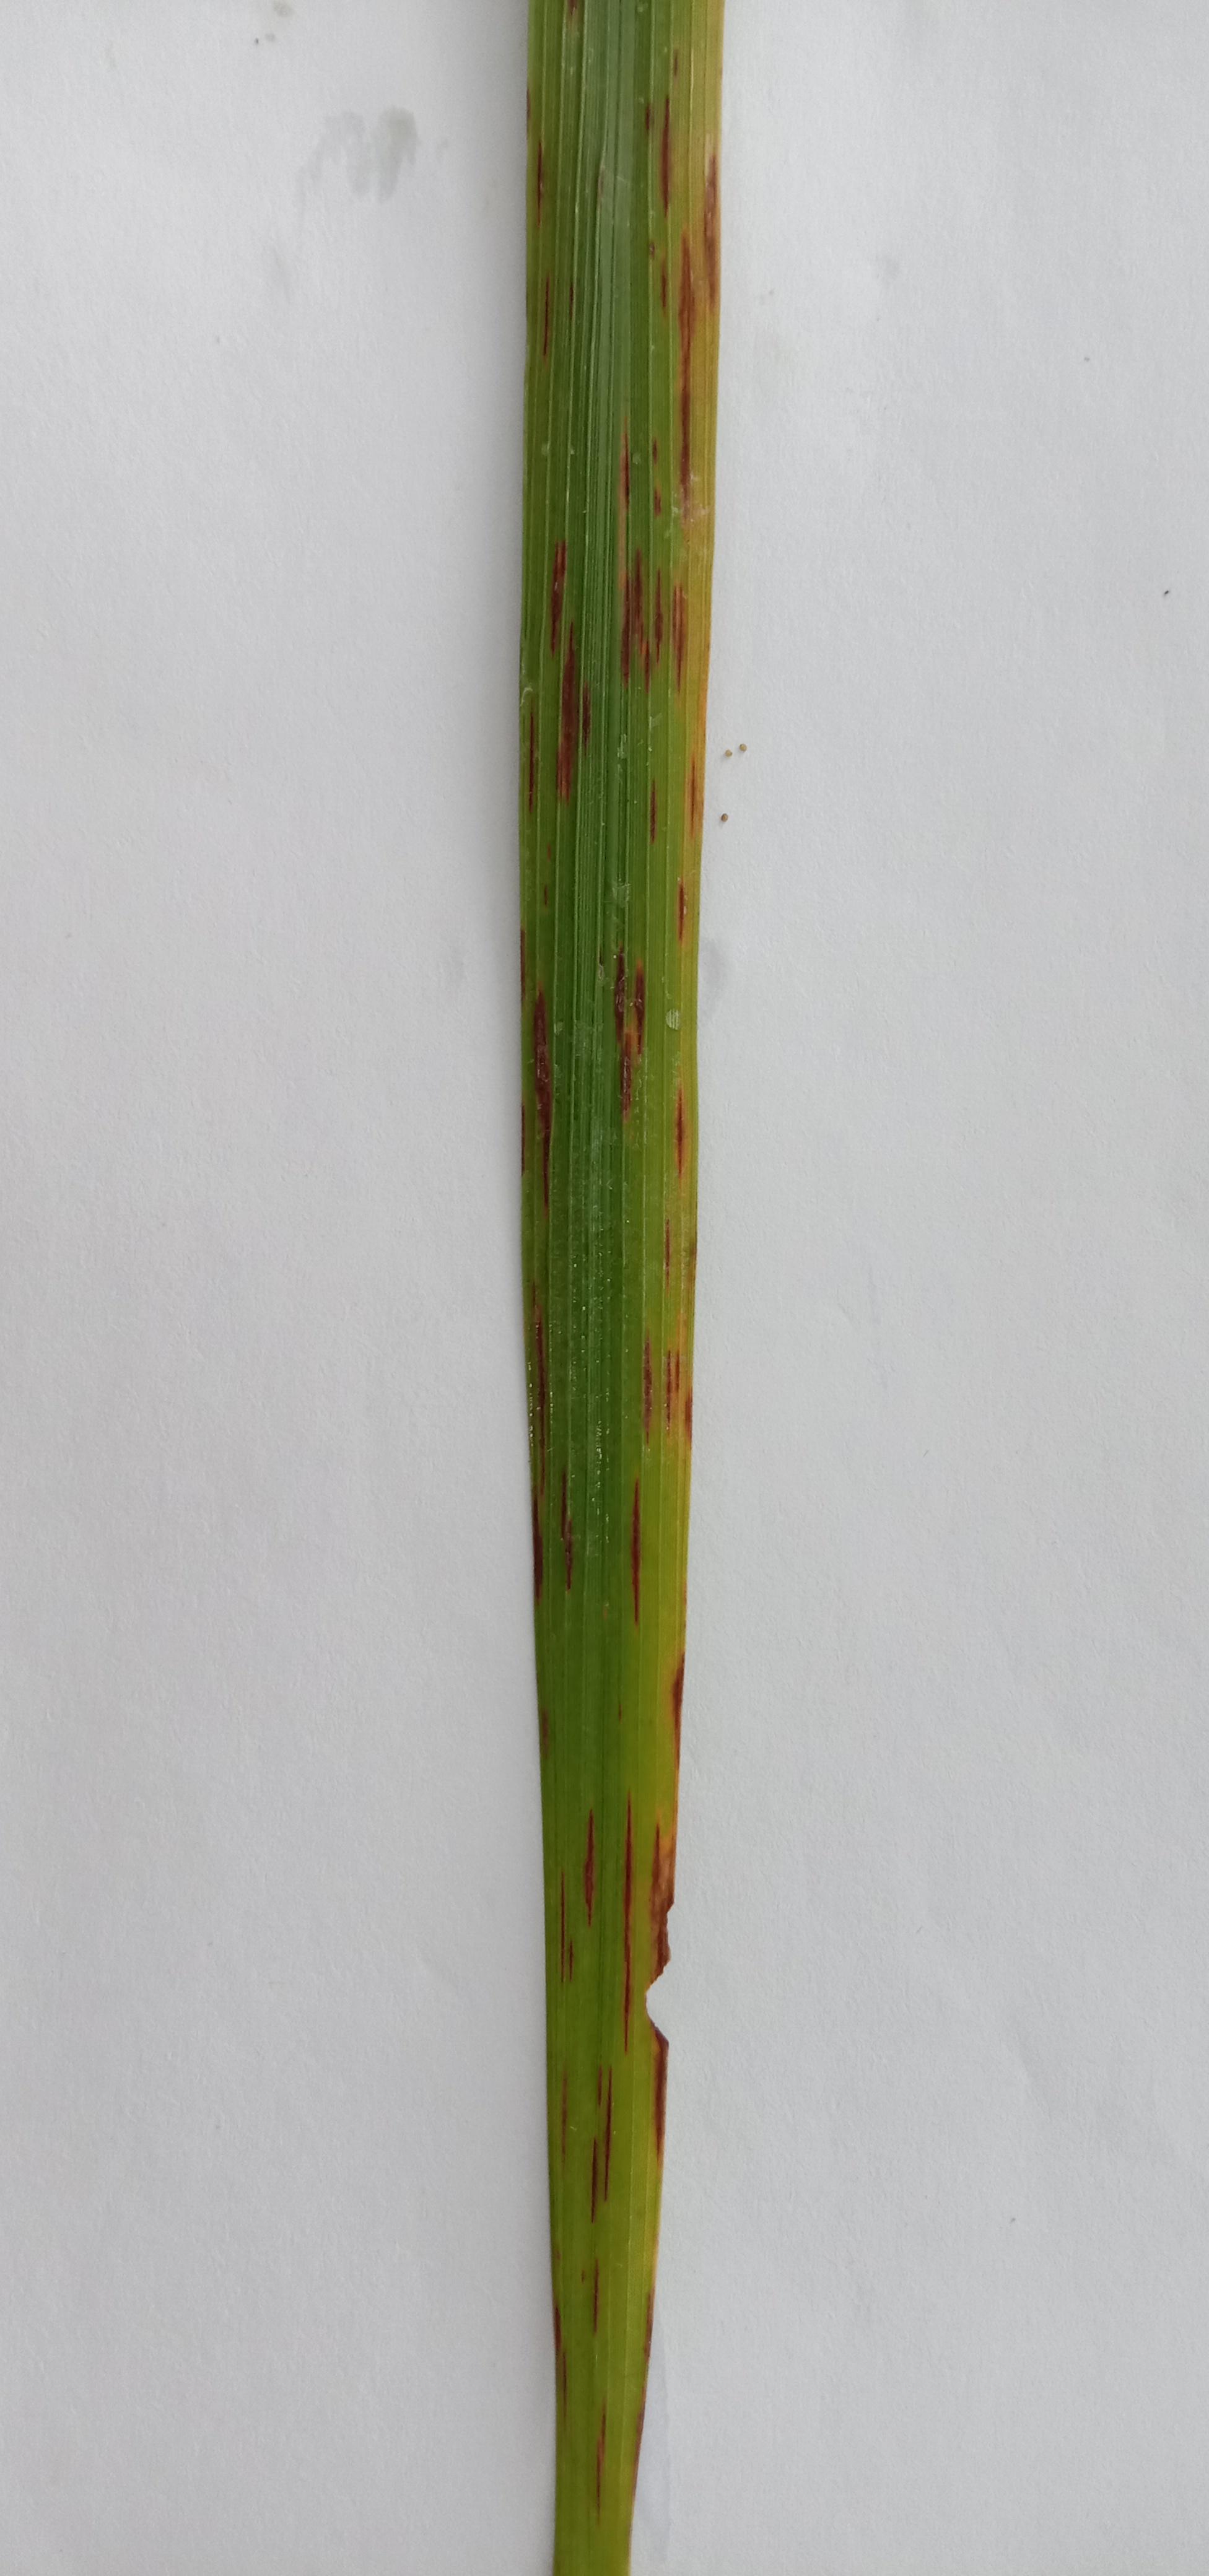
Label: Rice___Leaf_Blast